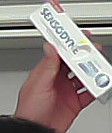
Product: sensodyne_toothpaste